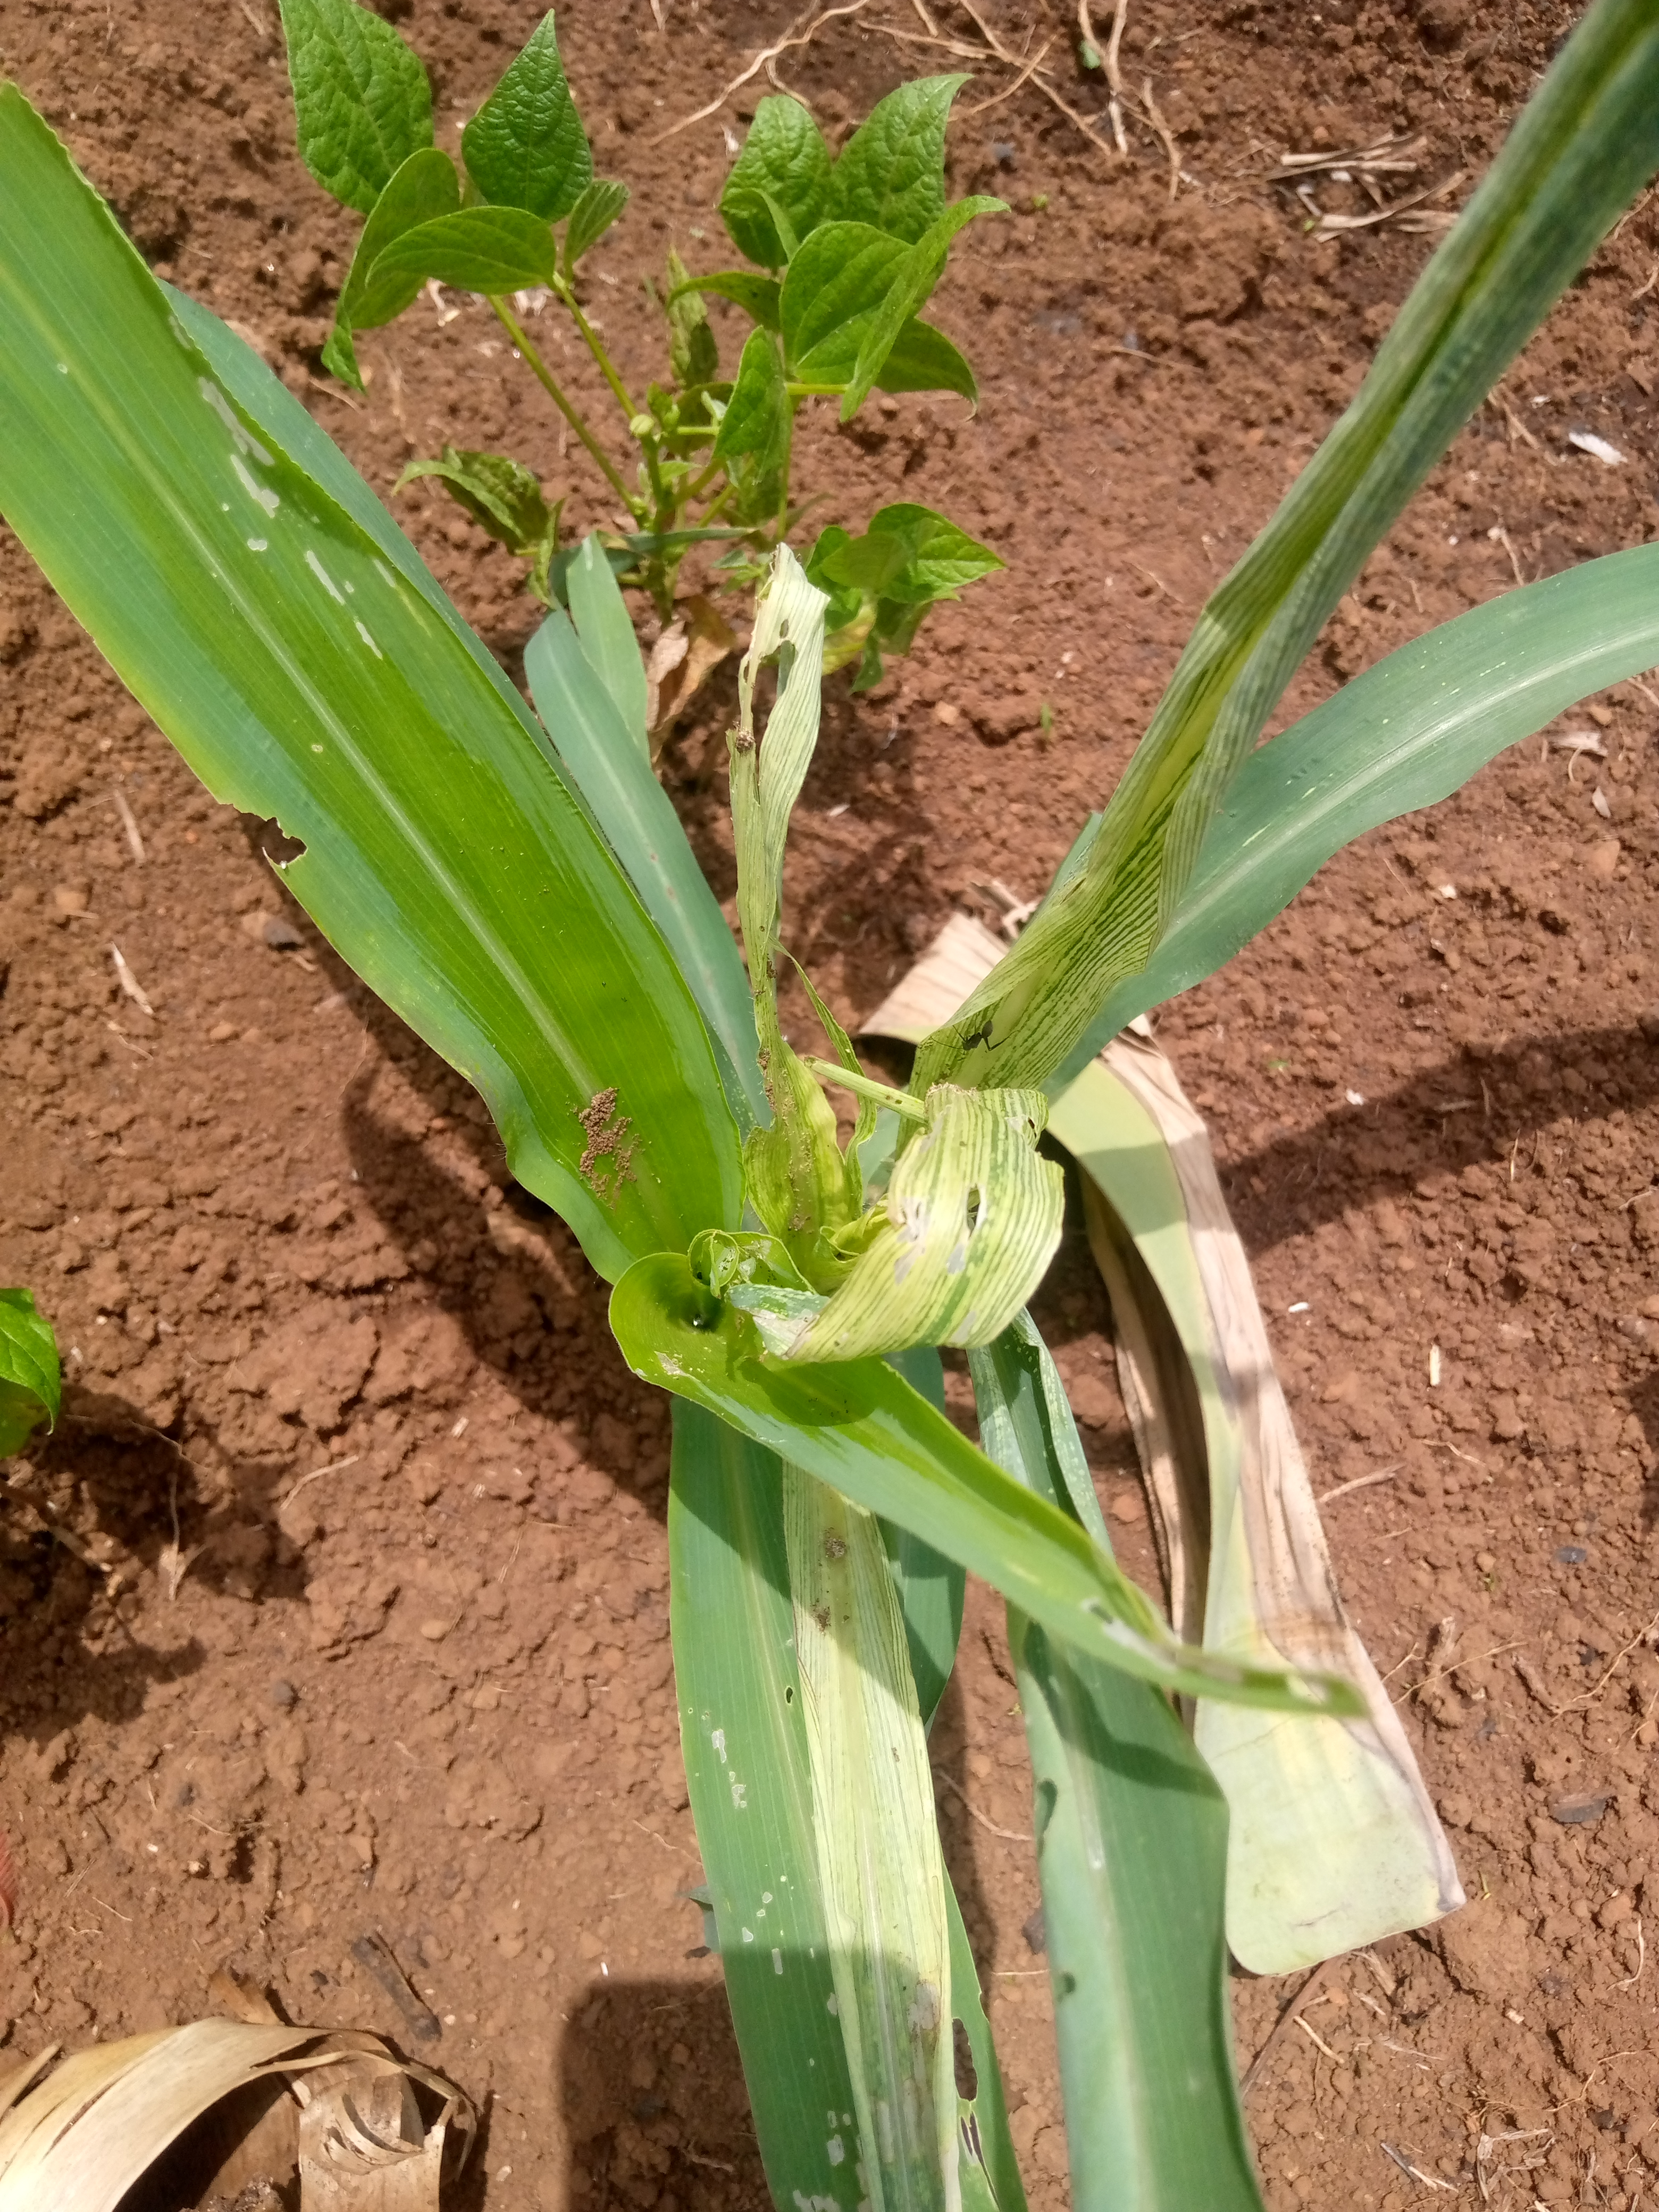
Label: spodoptera_frugiperda